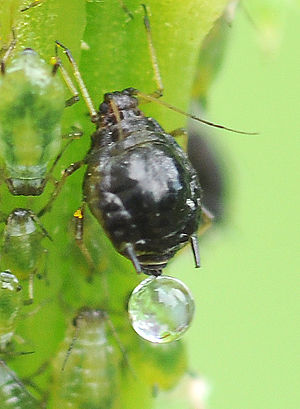
Honningdug
En bladlus udskiller honningdug
Honningdug er betegnelsen for den søde væske bladlus, cikader, mider mm. udskiller, når de snylter på deres værtsplante. Snylterne indtager langt mere sukker end de vitaminer, de er interesserede i, og derfor udskiller de størstedelen af denne sukkerholdige væske igennem tarmen.